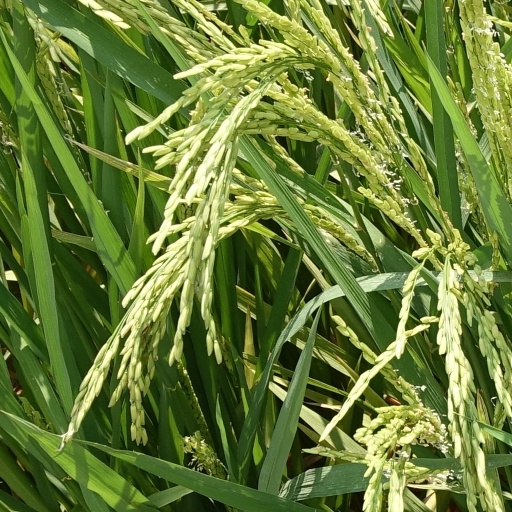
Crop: rice